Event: Nepal Earthquake
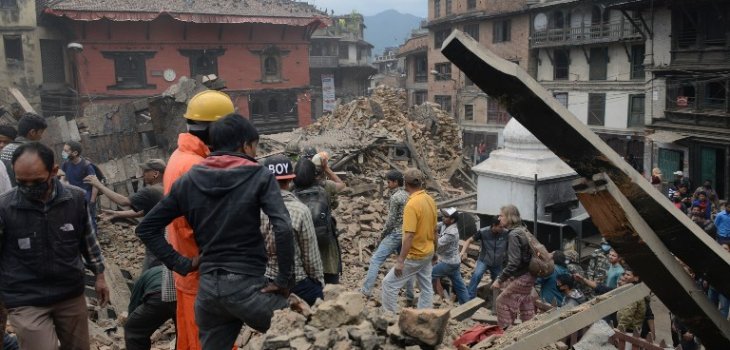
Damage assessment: damage